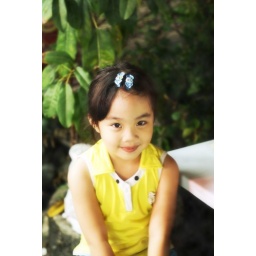
I found this girl sitting in front of a shop in one of Penang's night market